John Farey Jr.

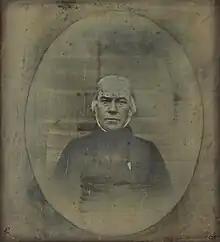
Daguerreotype by Henry Gengembre, 1840s

John Farey Jr. (20 March 1791 – 17 July 1851) was an English mechanical engineer, consulting engineer and patent attorney, known for his pioneering contributions in the field of mechanical engineering.